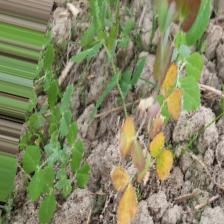
Label: Ascochyta blight